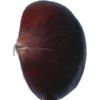
Label: Chestnut 1